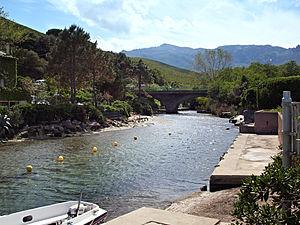
Pietracorbara, Cap Corse (Corse) - Le ruisseau de Pietracorbara (fiume di Pietracorbara) peu avant son embouchure au sud de la plage de sable
Le ruisseau de Pietracorbara est un cours d'eau du département Haute-Corse de la région Corse et un petit fleuve côtier qui se jette dans la Mer Tyrrhénienne à l'est du Cap Corse.
Pietracorbara est une commune française située dans la circonscription départementale de la Haute-Corse et le territoire de la collectivité de Corse. Elle appartient à l'ancienne piève de Brando, dans le Cap Corse.